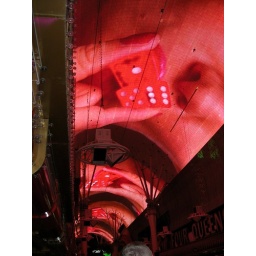
VIVAvision. Five football field long canopy over the street covered with over 12.5 million synchronized LED modules.